Nair

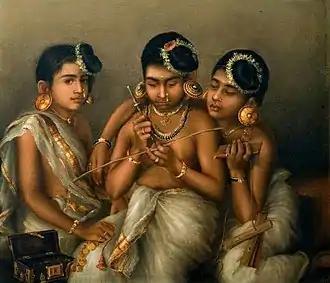
Three Nayar Girls of Travancore (1872) by Ramaswami Naidu. Nair children in tharavads typically played with each other, ran small errands and tasks, and would likely later undergo the thali tying ceremony together.

Nairs believed in spirits, which on some occasions they attempted to tame by performing various rituals. According to Panikkar, they believed in spirits such as "Pretam", "Bhutam" and "Pisachu". "Pretam" is the spirit of prematurely dead people; "Bhutam", Panikkar says, "is seen generally in marshy districts and does not always hurt people unless they go very near him"; and "Pisachu" is a spirit of bad air causing illnesses. Believing "Pretam" to be wandering around the place of death, they warned people to stay away from those areas between 9 am and 3 pm. They also believed in a comic elf called Kuttichattan who would be prone to mischief. They believed in "evil eye"—that compliments from others had a negative effect; they also believed that utterances of a person with "kari nakku" (black-tongue) had a similarly bad effect. They also believed "kothi" from a poor man watching someone eating a delicious food will cause stomach-aches and dysentery.